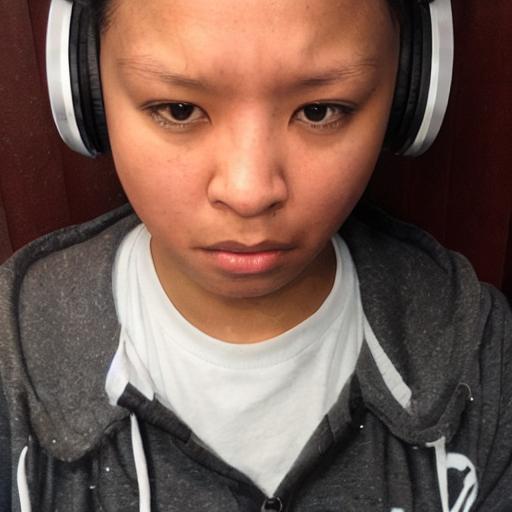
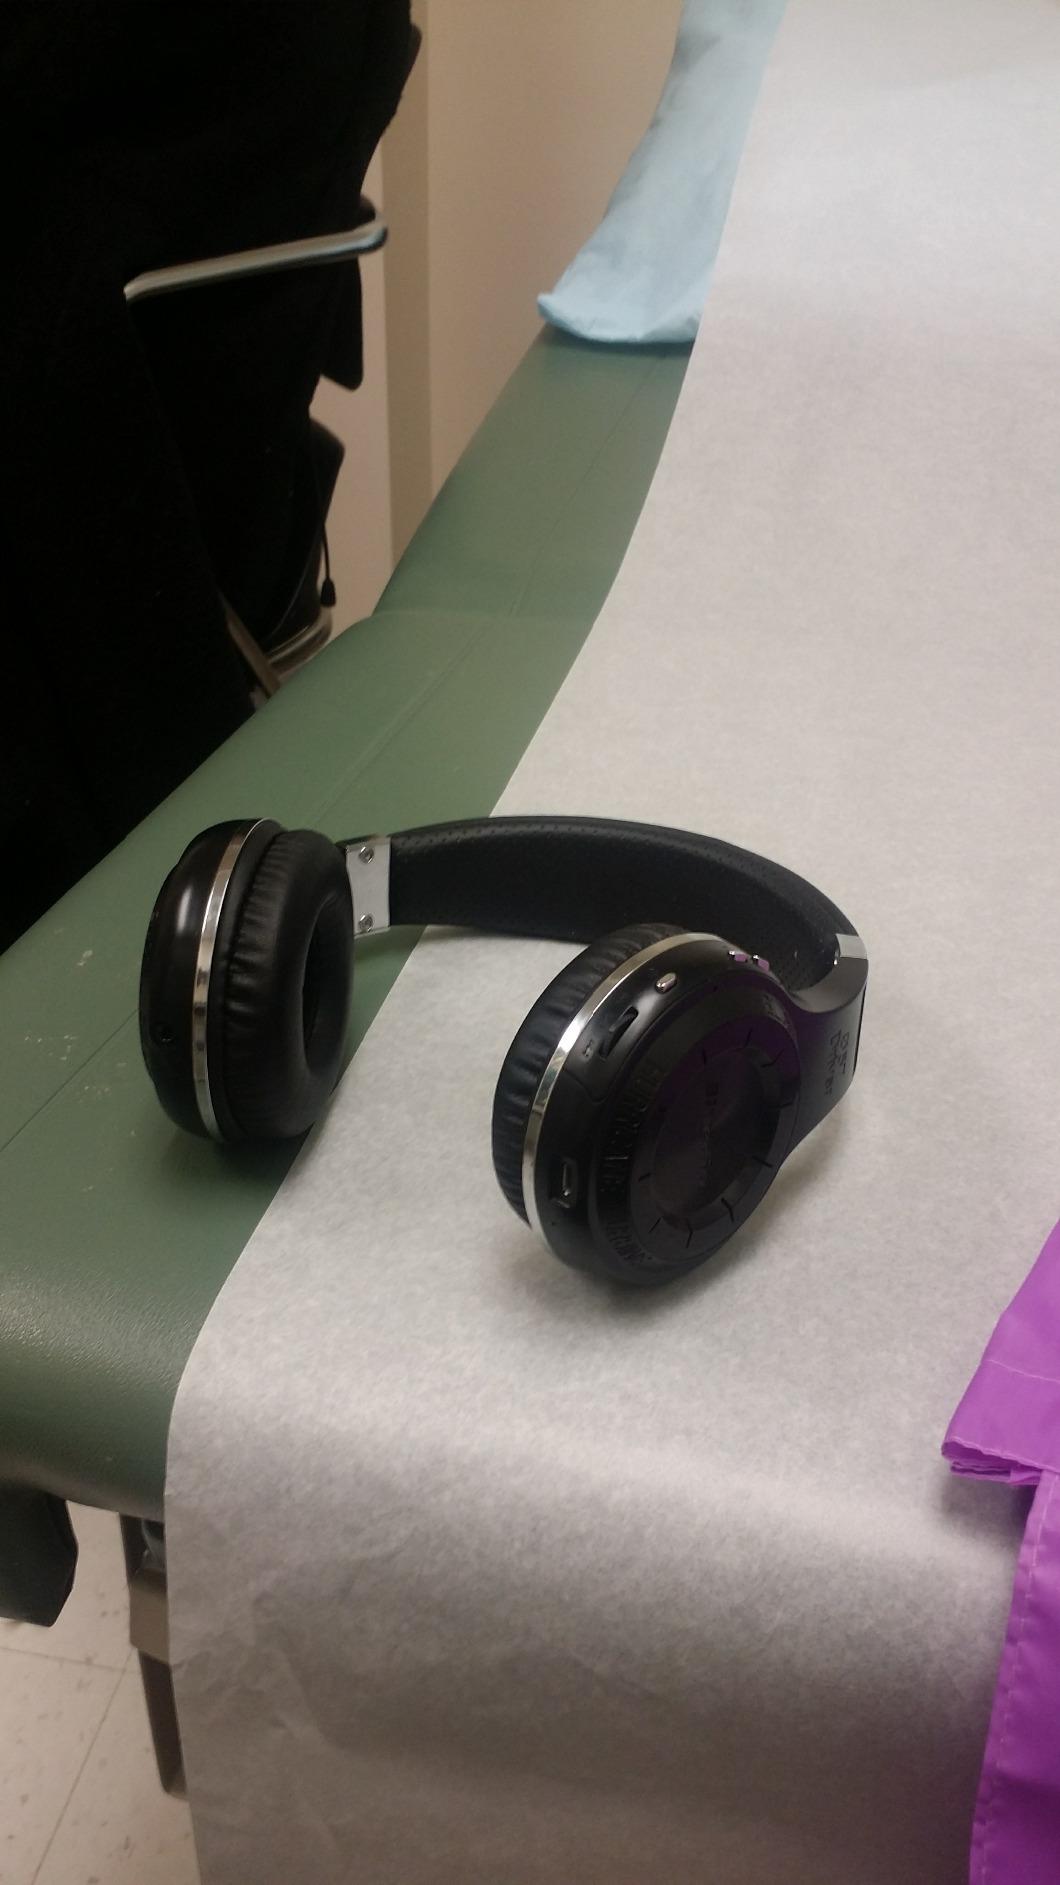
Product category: headphones
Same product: no